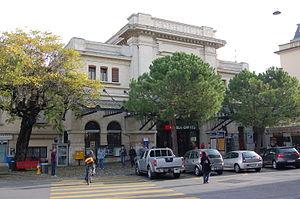
La gare de Vevey est la principale gare ferroviaire desservant la commune de Vevey dans le canton de Vaud, en Suisse.
Vevey est une ville et une commune suisse du canton de Vaud située sur la rive nord du lac Léman. Sixième commune du canton par sa population, elle est le chef-lieu du district de la Riviera-Pays-d'Enhaut. Au 31 décembre 2018, la commune de Vevey compte 19 904 habitants.